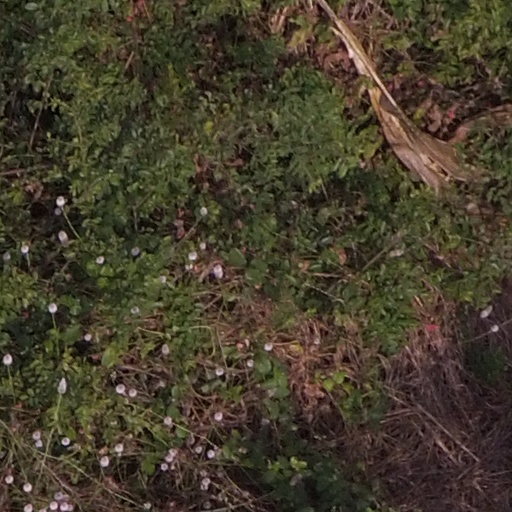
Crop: maize; corn